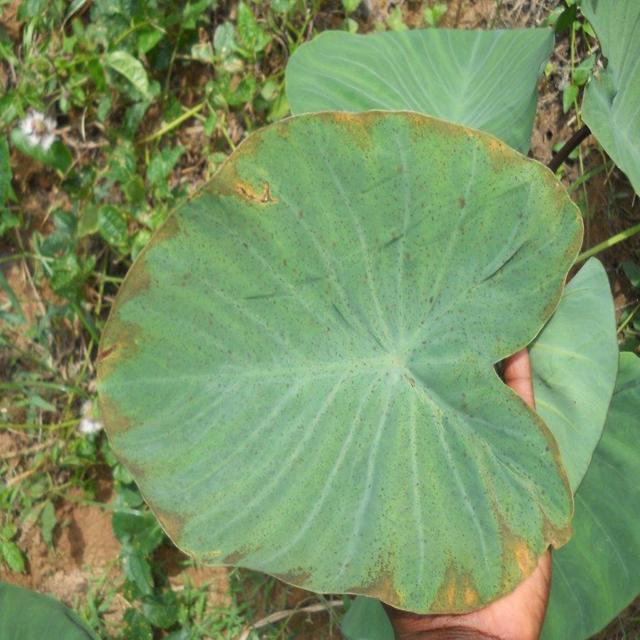
Label: Mid_Blight